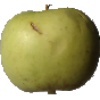
Label: Apple Golden 3